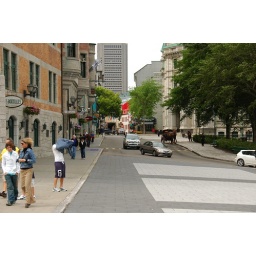
Note the modern office building in the background